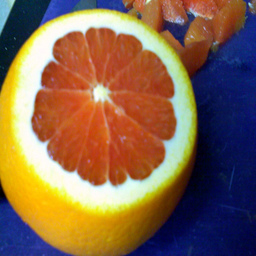
Label: Orange